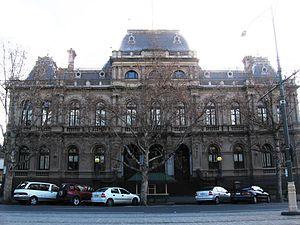
L’architecture australienne, au moins au début de l'histoire du pays, fut influencée par les architectures anglaise et américaine. Au mieux, les architectes australiens cherchaient à être les premiers à importer les nouveaux styles et essayaient de leur donner des caractères locaux. L'architecture australienne contemporaine post-seconde Guerre mondiale reflète le multiculturalisme de la société australienne et lui donne une identité émergente multifactorielle.